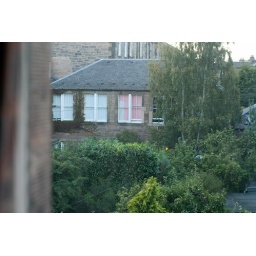
view from my bedroom window old flat in Salisbury Road